Adam Air

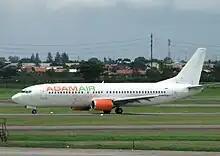
PK-KKW, the aircraft involved as Flight 574, seen here on 23 March 2006

On 11 February 2006, Adam Air Flight 782, registered as PK-KKE, lost navigational and communications systems 20 minutes into a flight from Jakarta to Makassar, Sulawesi. The aircraft was subsequently flown into a radar "black spot" and was lost for several hours, eventually making an emergency landing at Tambolaka Airport, Sumba (on a different island away from their intended destination, and southeast from their origin, instead of northeast). The pilot in that incident was fired. Adam Air broke multiple safety regulations, including removing an aircraft before it was due for inspection by aviation authorities.